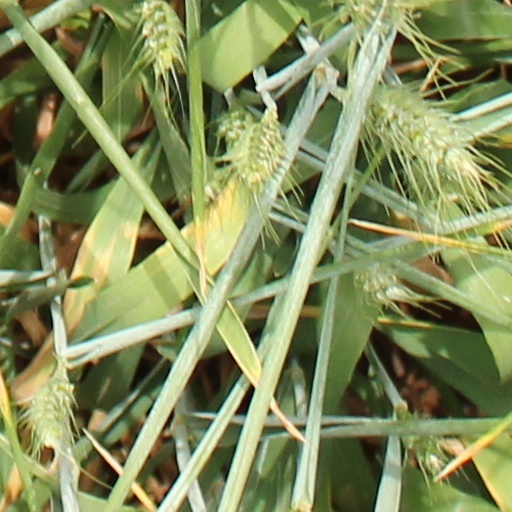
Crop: wheat